Michael Williams (Georgia politician)

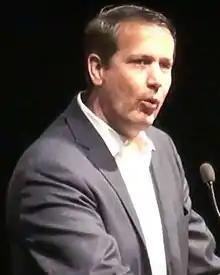
Williams in 2018

Michael Williams is an American politician and businessman. He served as a Republican member of the Georgia State Senate from Senate District 27, covering the majority of Forsyth County. He was also a candidate for Governor of Georgia, but was defeated in the 2018 primary.